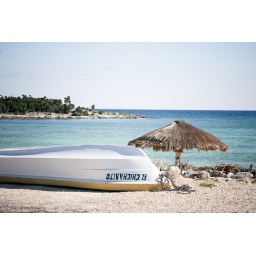
boat by water